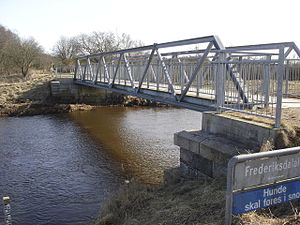
Karup Å
Karup Å
Nyere bro hvor det gamle banetracé S om Skive krydser Karup Å
Karup Å er et midtjysk vandløb. Før 1970 dannede åen grænsen mellem Viborg og Ringkøbing amter. Karup Å er Danmarks sjettestørste vandløb.